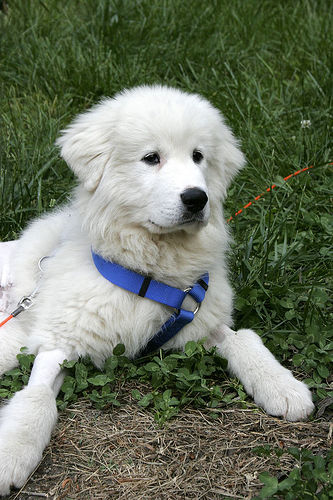
Breed: great pyrenees